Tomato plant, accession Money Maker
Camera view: horizontal (90 deg, fisheye); turntable rotation: 240 degrees
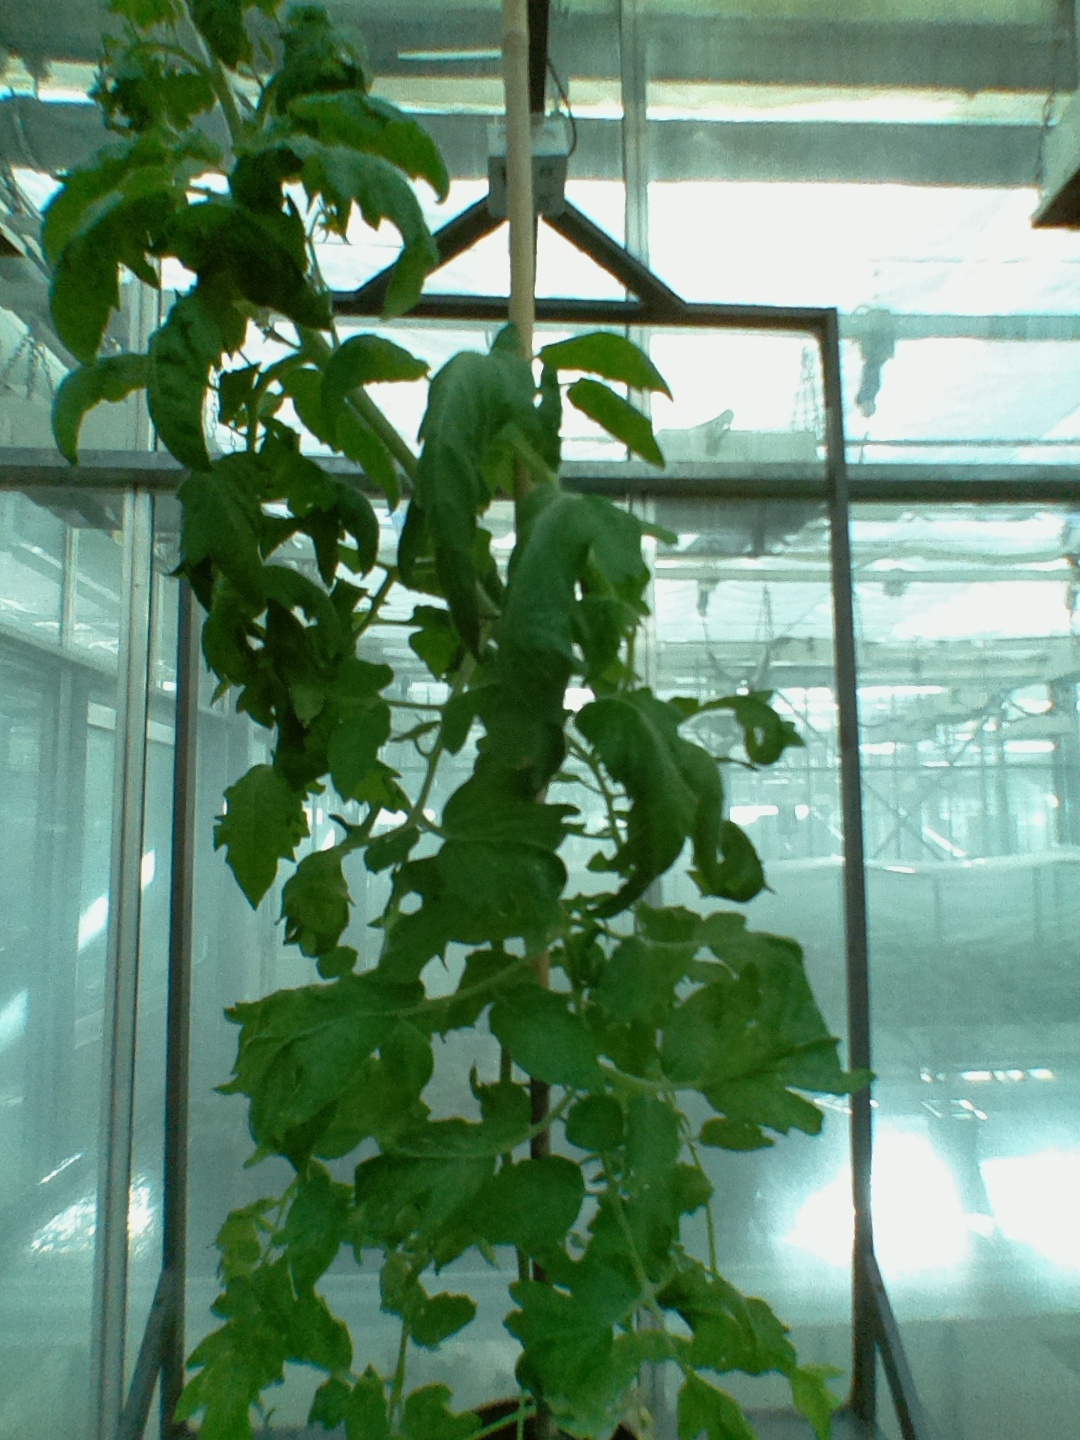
BBCH growth stage 61: 10%-20% of flowers open